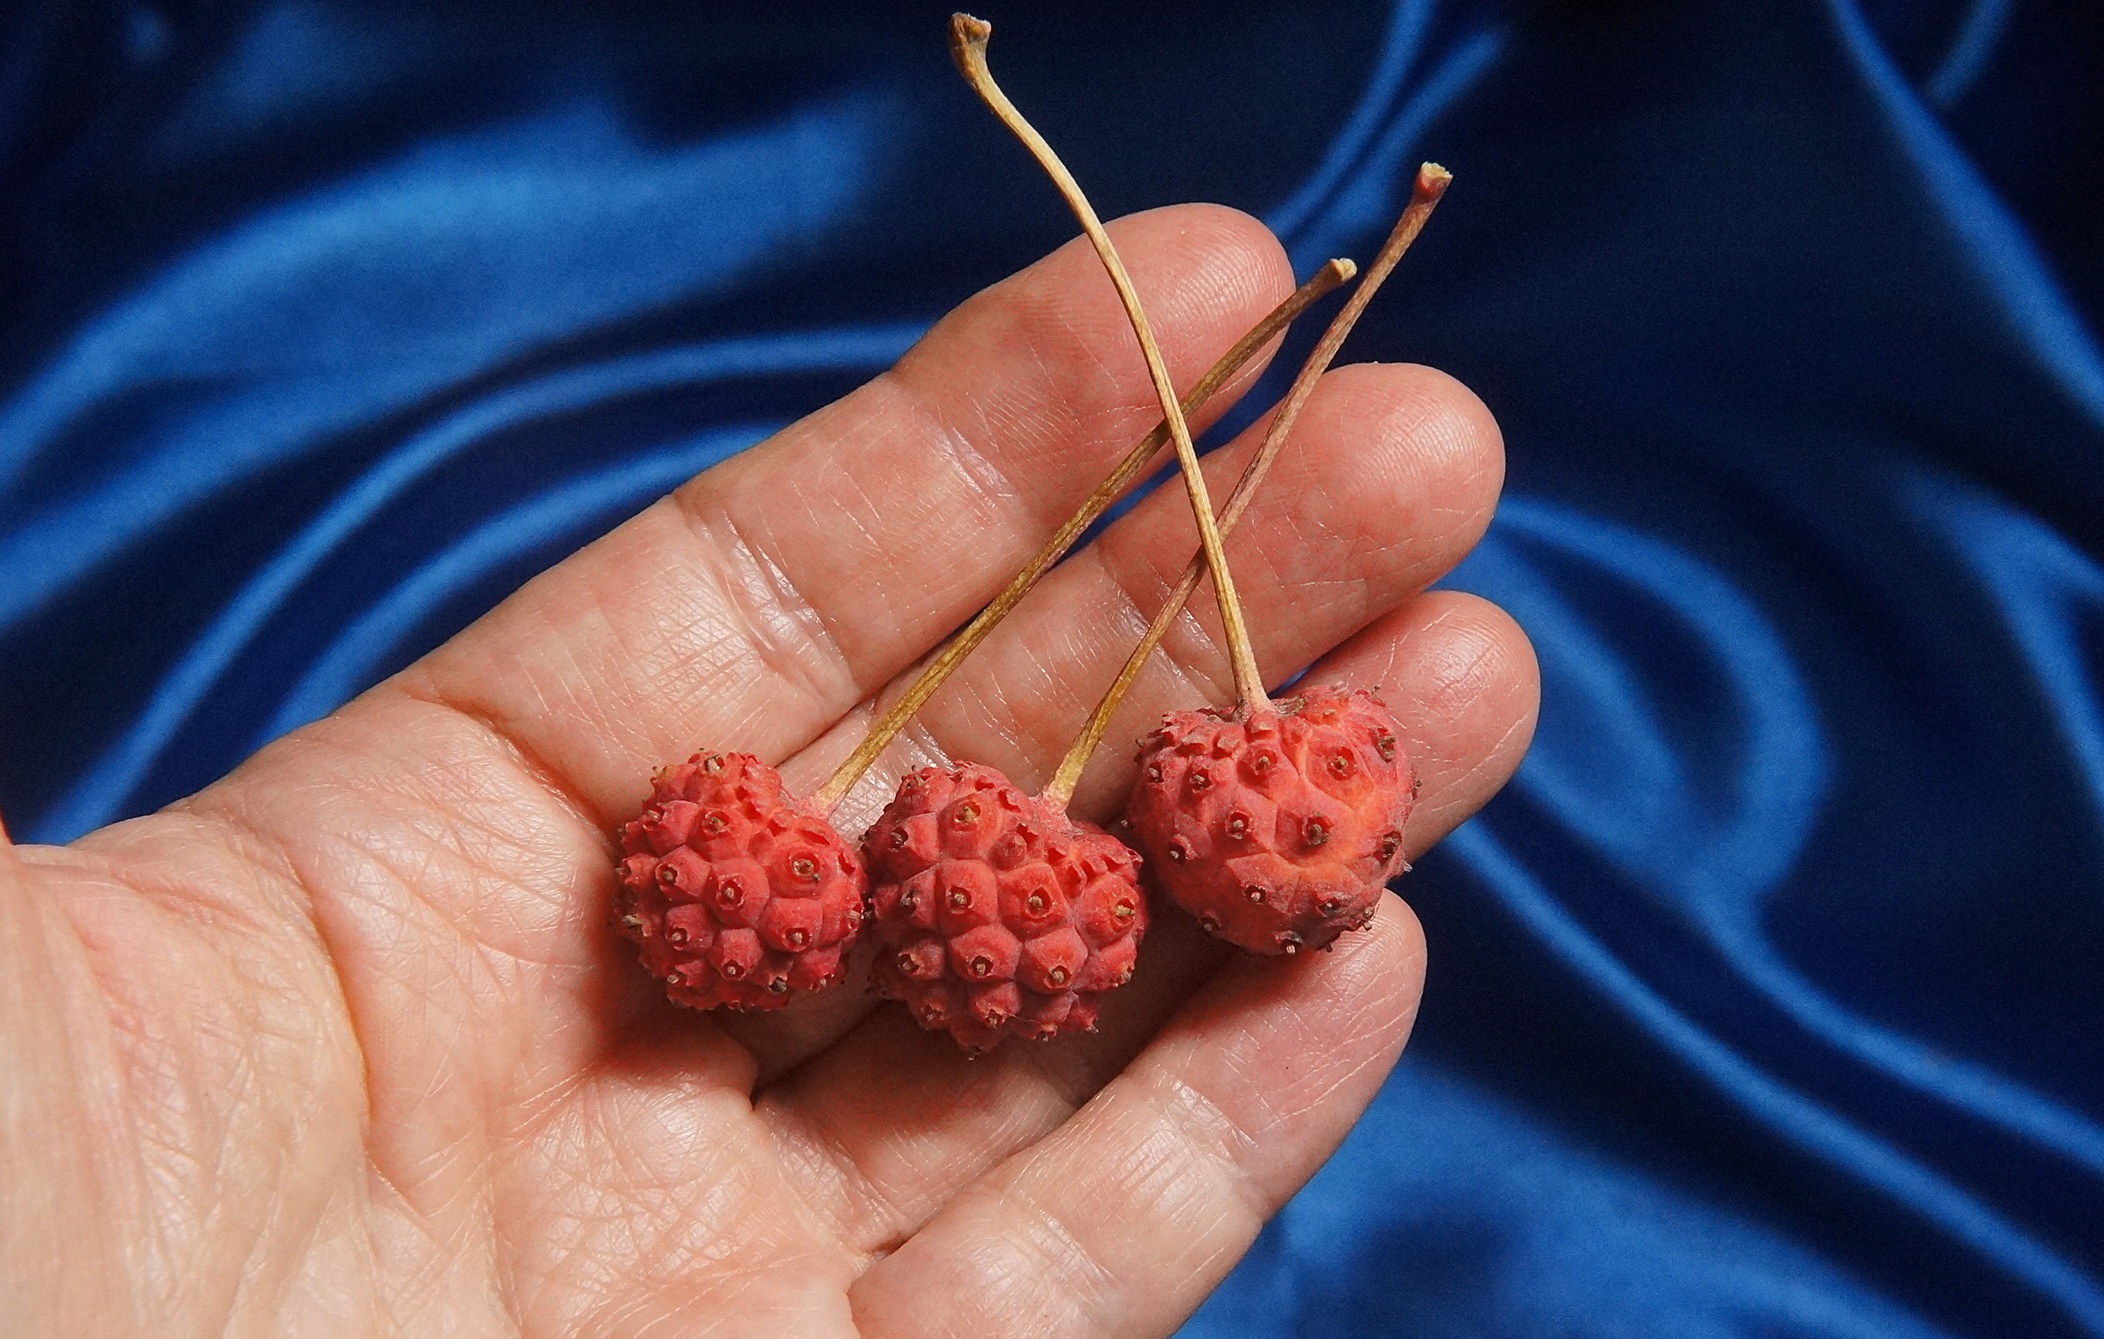
hand, tree, nature, plant, fruit, berry, leaf, fall, flower, finger, food, red, produce, autumn, pink, human body, shrub, dogwood, organ, macro photography, kousa dogwood berries, kousa dogwood, burr